Sweet Enemy

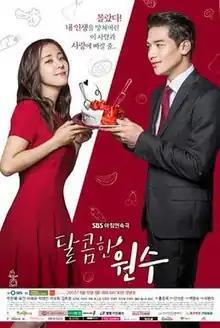
Promotional Poster

Sweet Enemy is a 2017 South Korean television series starring Park Eun-hye, Yoo Gun, Lee Jae-woo, and Park Tae-in. The series airs daily on SBS TV from 8:30 a.m. to 9:10 a.m. (KST).